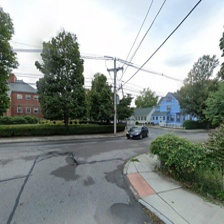
Label: streetView